An Academic Question

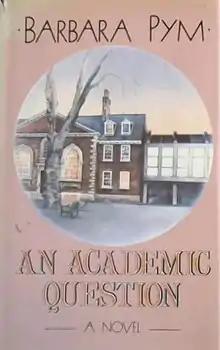
First edition

An Academic Question is the title given an unfinished novel by Barbara Pym, written in the early 1970s. A reconstructed version was published posthumously in 1986.